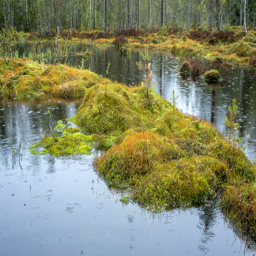
wet moss in the forest